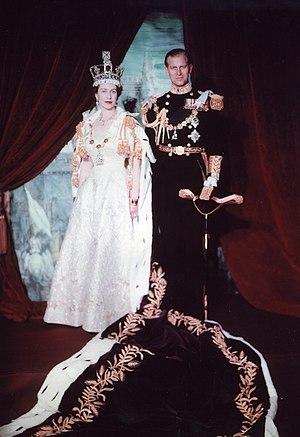
Élisabeth II, née le 21 avril 1926 à Londres, est la reine du Royaume-Uni de Grande-Bretagne et d'Irlande du Nord ainsi que de quinze autres États souverains, appelés royaumes du Commonwealth, et de leurs territoires et dépendances. Elle est également le chef du Commonwealth of Nations, organisation regroupant cinquante-trois États.
Le culte du prince Philip est une variante du mouvement John Frum, localisée dans quelques villages du sud-ouest de l'île de Tanna au Vanuatu – notamment Yaohnanen et Ikunala. Les pratiquants du culte révèrent comme une divinité le prince Philip, duc d'Édimbourg, époux de la reine Élisabeth II.
Le jubilé de diamant d'Élisabeth II est un événement international se déroulant du 6 février au 5 juin 2012, marquant les 60 années de règne de la reine Élisabeth II sur le trône du Royaume-Uni et de ceux de sept autres pays, depuis la mort de son père, le roi George VI, le 6 février 1952. Elle règne désormais sur 16 pays souverains, dont 12 furent des colonies ou des dominions de l'empire colonial britannique au début de son règne.